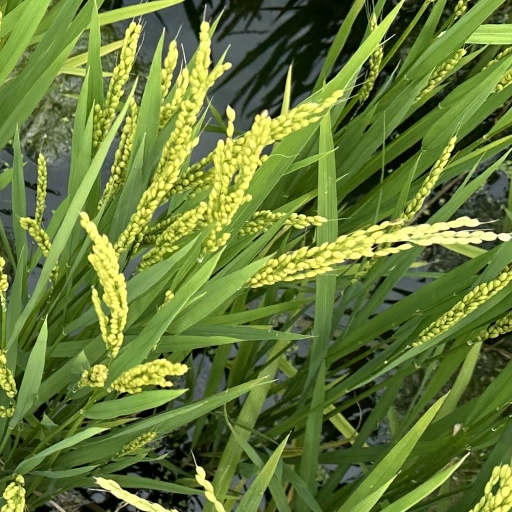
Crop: rice